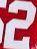
Number: 2